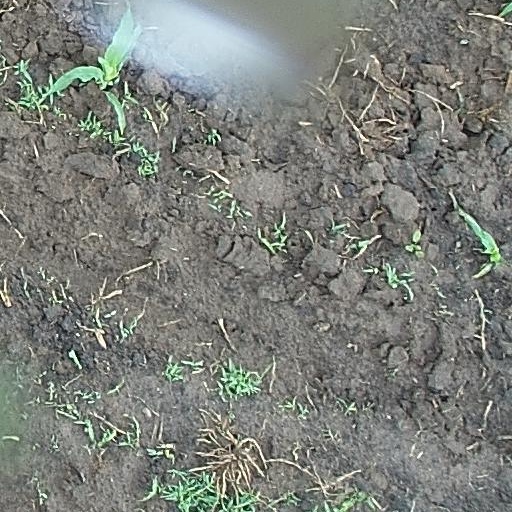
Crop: maize; corn